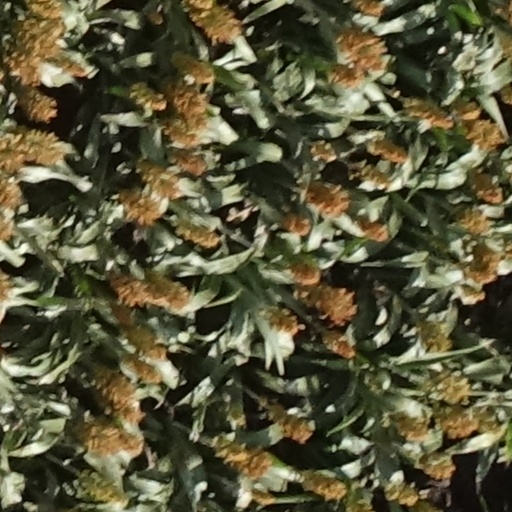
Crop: sorghum